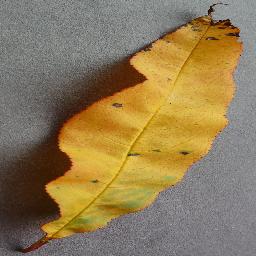
Label: Peach___Bacterial_spot